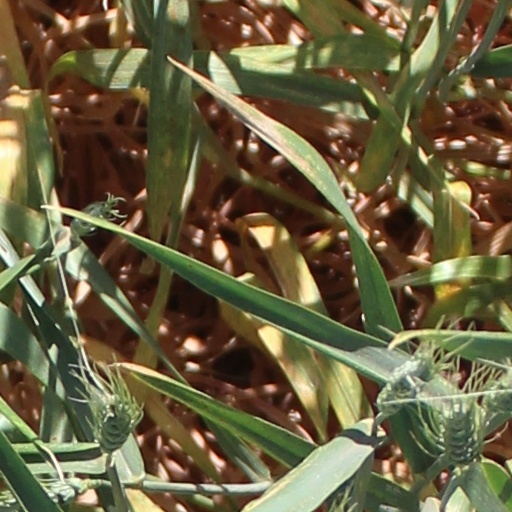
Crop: wheat